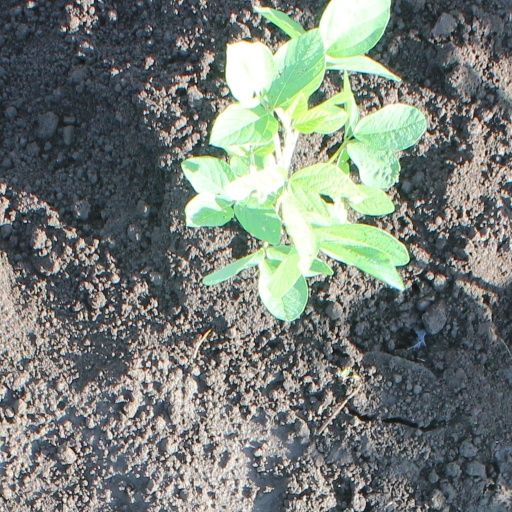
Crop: soybean